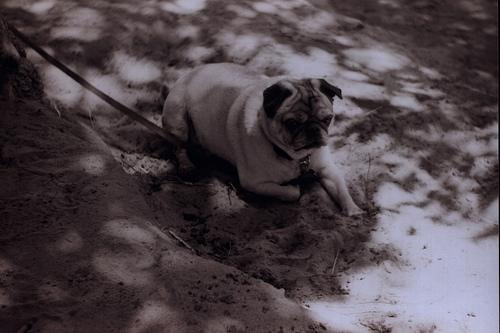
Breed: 798-n000130-pug